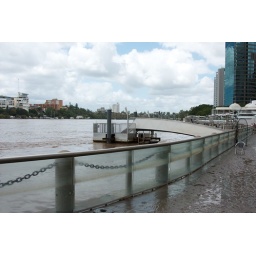
The water mark on the glass barrier at the Eagle Street Pier in the Brisbane CBD.